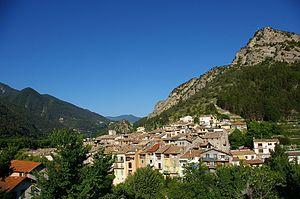
En empruntant la route de la Vallée de la Roudoule, vue sur le village